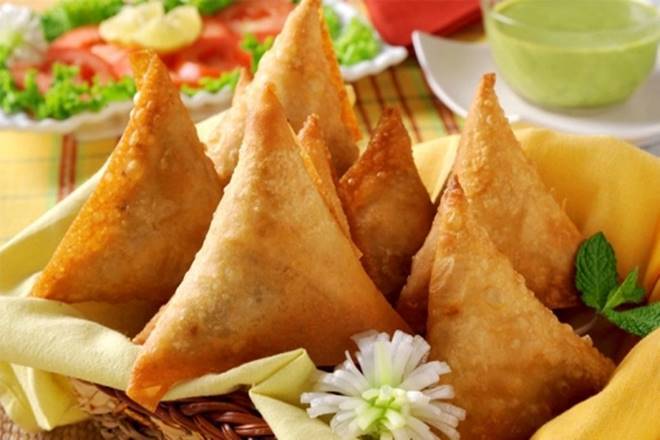
Dish: samosa